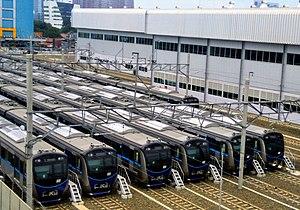
Jakarta /d͡ʒaˈkarta/ est la capitale de l'Indonésie. Elle constitue une subdivision de 1ᵉʳ niveau de même rang que les provinces sous le nom de territoire spécial de la capitale Jakarta, en indonésien Daerah Khusus Ibukota Jakarta. La ville est familièrement surnommée « le grand Durian », en particulier par les médias anglophones, du nom de ce fruit emblématique de l'Indonésie.
Le métro de Jakarta, en indonésien MRT Jakarta est le métro de Jakarta, la capitale de l'Indonésie. C'est le deuxième métro jamais construit dans le pays après le métro léger de Palembang dans le sud de Sumatra.